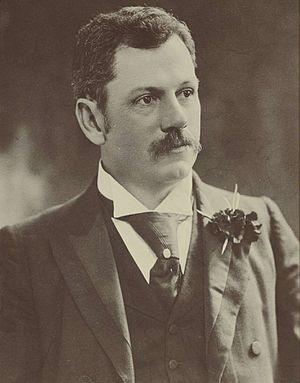
Joseph Hector McNeil Carruthers est un homme politique australien qui fut le 15ᵉ Premier ministre de Nouvelle-Galles du Sud.
La convention fédérale australasienne est une série de trois conférences qui ont lieu de mars 1897 à mars 1898 à Adélaïde, Sydney et Melbourne.